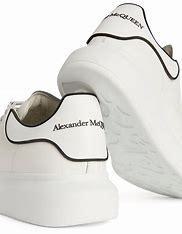
Brand: Alexander
Model: McQueen Alexander Mcqueen Oversized